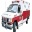
Label: ambulance